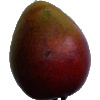
Label: Mango Red 1